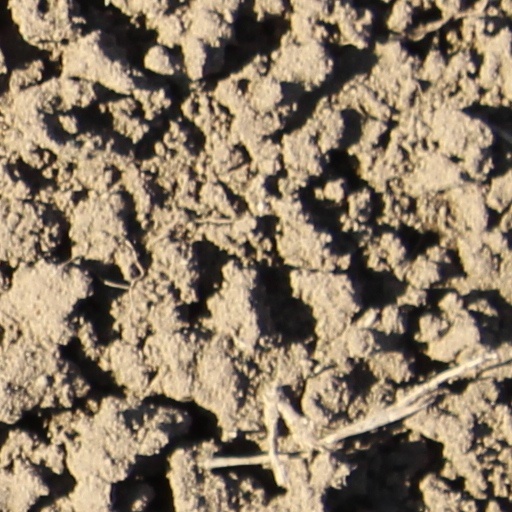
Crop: wheat